Maverik Center

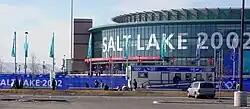
Maverik Center during the 2002 Winter Olympics.

The arena served as one of the venues for ice hockey during the 2002 games, with events spread out during six days in 31 sessions. The indoor facility was capable of holding 8,400 spectators, plus press members, during the competitions. 96.7% of available tickets were sold, for a total of 230,657 spectators witnessing events in the arena. During the 2002 Winter Paralympics, the arena hosted the sled hockey tournament.